Olga Hankin

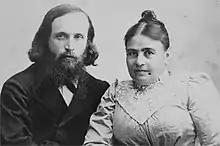
Yehoshua and Olga Hankin, 1910

In addition to her crucial work in redeeming lands for the Jewish people and the future Jewish state once she had immigrated to the Land of Israel, Olga Hankin was also active in Zionist organizations while still living in St. Petersburg. She resided there with two of her siblings, Shimshon (1865–1937) and Fania (Fanny Belkind Feinberg, 1860–1942); their home served as "a meeting place for revolutionary students, writers, and thinkers active in Hovevei Zion [Lovers of Zion], as well as a shelter for women who gave birth out of wedlock." Olga joined a group of young Jews influenced by the nationalist awakening in Europe, who despaired of universal and socialist ideals and believed they would never attain equal rights in Russia. They formed a Zionist movement which they named Bilu, whose primary goal was the agricultural settlement of the Land of Israel. Belkind family members, in particular Olga's brother Israel Belkind and sister Fania, were prominent among the founders. Olga attended Bilu meetings as well as those of the Maskilim and Hovevei Zion activists.